Dolly Tree

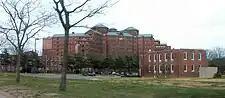
Tree died in the Pilgrim State Hospital in New York, now the Pilgrim Psychiatric Center

Dolly Tree died aged 63 at the Pilgrim State Hospital in New York in 1962. In her will she left £757 to Arthur Thomas Isbell, a retired shopkeeper, and Edith Mary Kelynack (1894–1971) in her native United Kingdom.